Trailer (vehicle)

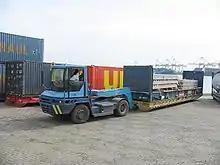
Maritime shipping Mafi Roll trailer

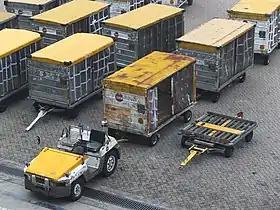
A single trailer for an aircraft cargo unit load device, next to a group of trailers for loose luggage

Baggage trailers are used for the transportation of loose baggage, oversized bags, mail bags, loose cargo carton boxes, etc. between the aircraft and the terminal or sorting facility. Dollies for loose baggage are fitted with a brake system which blocks the wheels from moving when the connecting rod is not attached to a tug. Most dollies for loose baggage are completely enclosed except for the sides which use plastic curtains to protect items from weather. In the US, these dollies are called baggage carts, but in Europe "baggage cart" means passenger baggage trolleys.